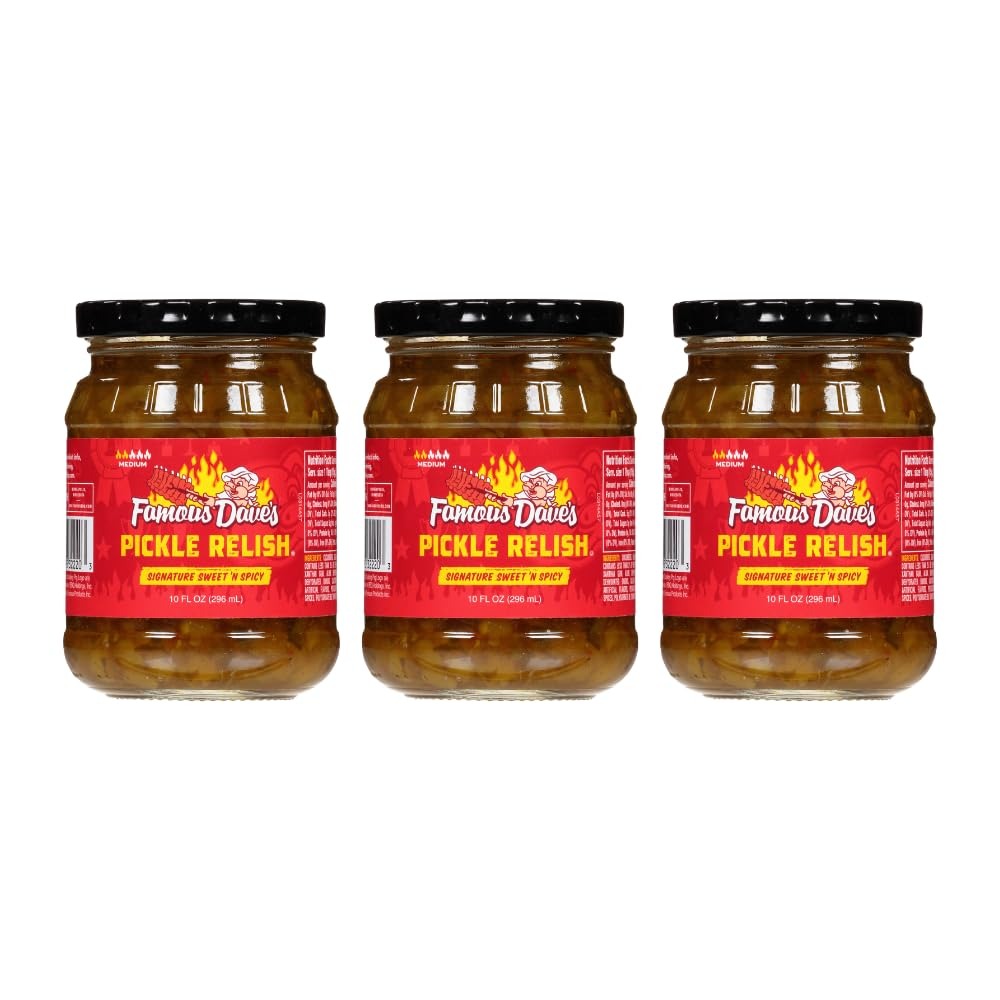
Item Name: Famous Dave's - 3 pck Sweet n' Spicy Pickle Relish (30 oz.)
Bullet Point 1: The Sweet n' Spicy Pickle Relish, 30 ounce, from Famous Dave's - 3 pack
Bullet Point 2: SWEET & SPICY SYMPHONY: A unique blend of sweet and spicy flavors creates a flavor explosion that tantalizes your taste buds.
Bullet Point 3: CONDIMENT CRAZE: Add a flavorful twist to your favorite dishes with this versatile relish.
Bullet Point 4: GOOD ISN'T GOOD ENOUGH, MAKE IT FAMOUS: Natural flavors, black strap molasses, fruit juices, herbs and spices work together to make Famous Dave's the real deal; You're not just making a meal, you're carrying on a legend
Bullet Point 5: FAMOUS DAVES AUTHENTIC RECIPES: Whether you're smoking ribs, barbecuing steaks, roasting chicken or grilling burgers, we've got award winning spices, sauces and side dishes to make your meal a success
Bullet Point 6: AWARD-WINNING QUALITY: If you’ve experienced our “Big Slab” of ribs or melt-in-your-mouth corn bread from Famous Dave’s, you know our passion for quality and time-honored ingredients and that's why were a Blue Ribbon Brand
Product Description: With Famous Products, you bring all that delicious creativity to your cooking. It’s time to rock the block with the most irresistible BBQ your friends and family ever tasted. You’re not just making a meal. You’re carrying on a legend.
Value: 30.0
Unit: Ounce

Price: 4.54